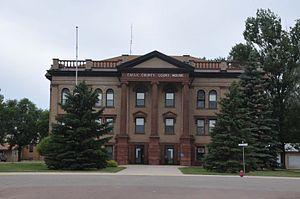
Faulkton est une municipalité américaine, siège du comté de Faulk, situé dans le Dakota du Sud.